Henry Naunton Davies

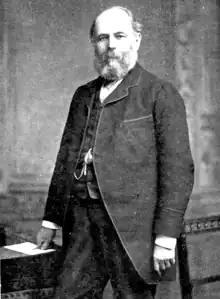

Henry Naunton Davies (1827 – 1899) was a Welsh physician, best known for his rescue efforts during the 1877 Tynewydd Colliery disaster. He was the first to receive the BMA Gold Medal.